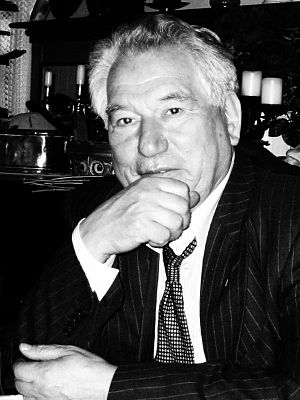
Tjingiz Ajtmatov
Tjingiz Ajtmatov, 2003
Tjingiz Ajtmatov var en kirgisisk-russisk forfatter, redaktør og diplomat. Han udgav både sine værker på russisk og kirgisisk.